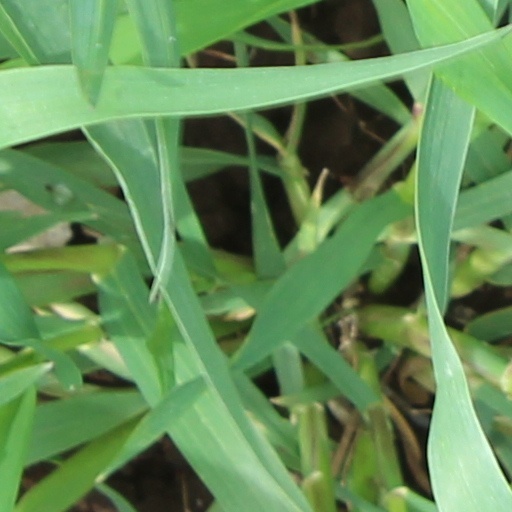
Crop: wheat